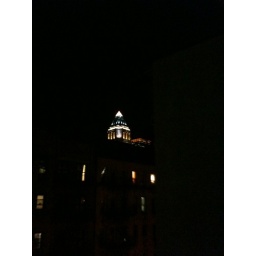
View from my balcony in NYC. I love this building at night. So pretty.